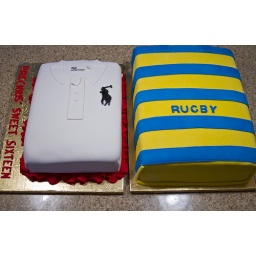
Two triple layer red velvet sheet cakes w/ cream cheese frostingGreat shot provided by Stuylin